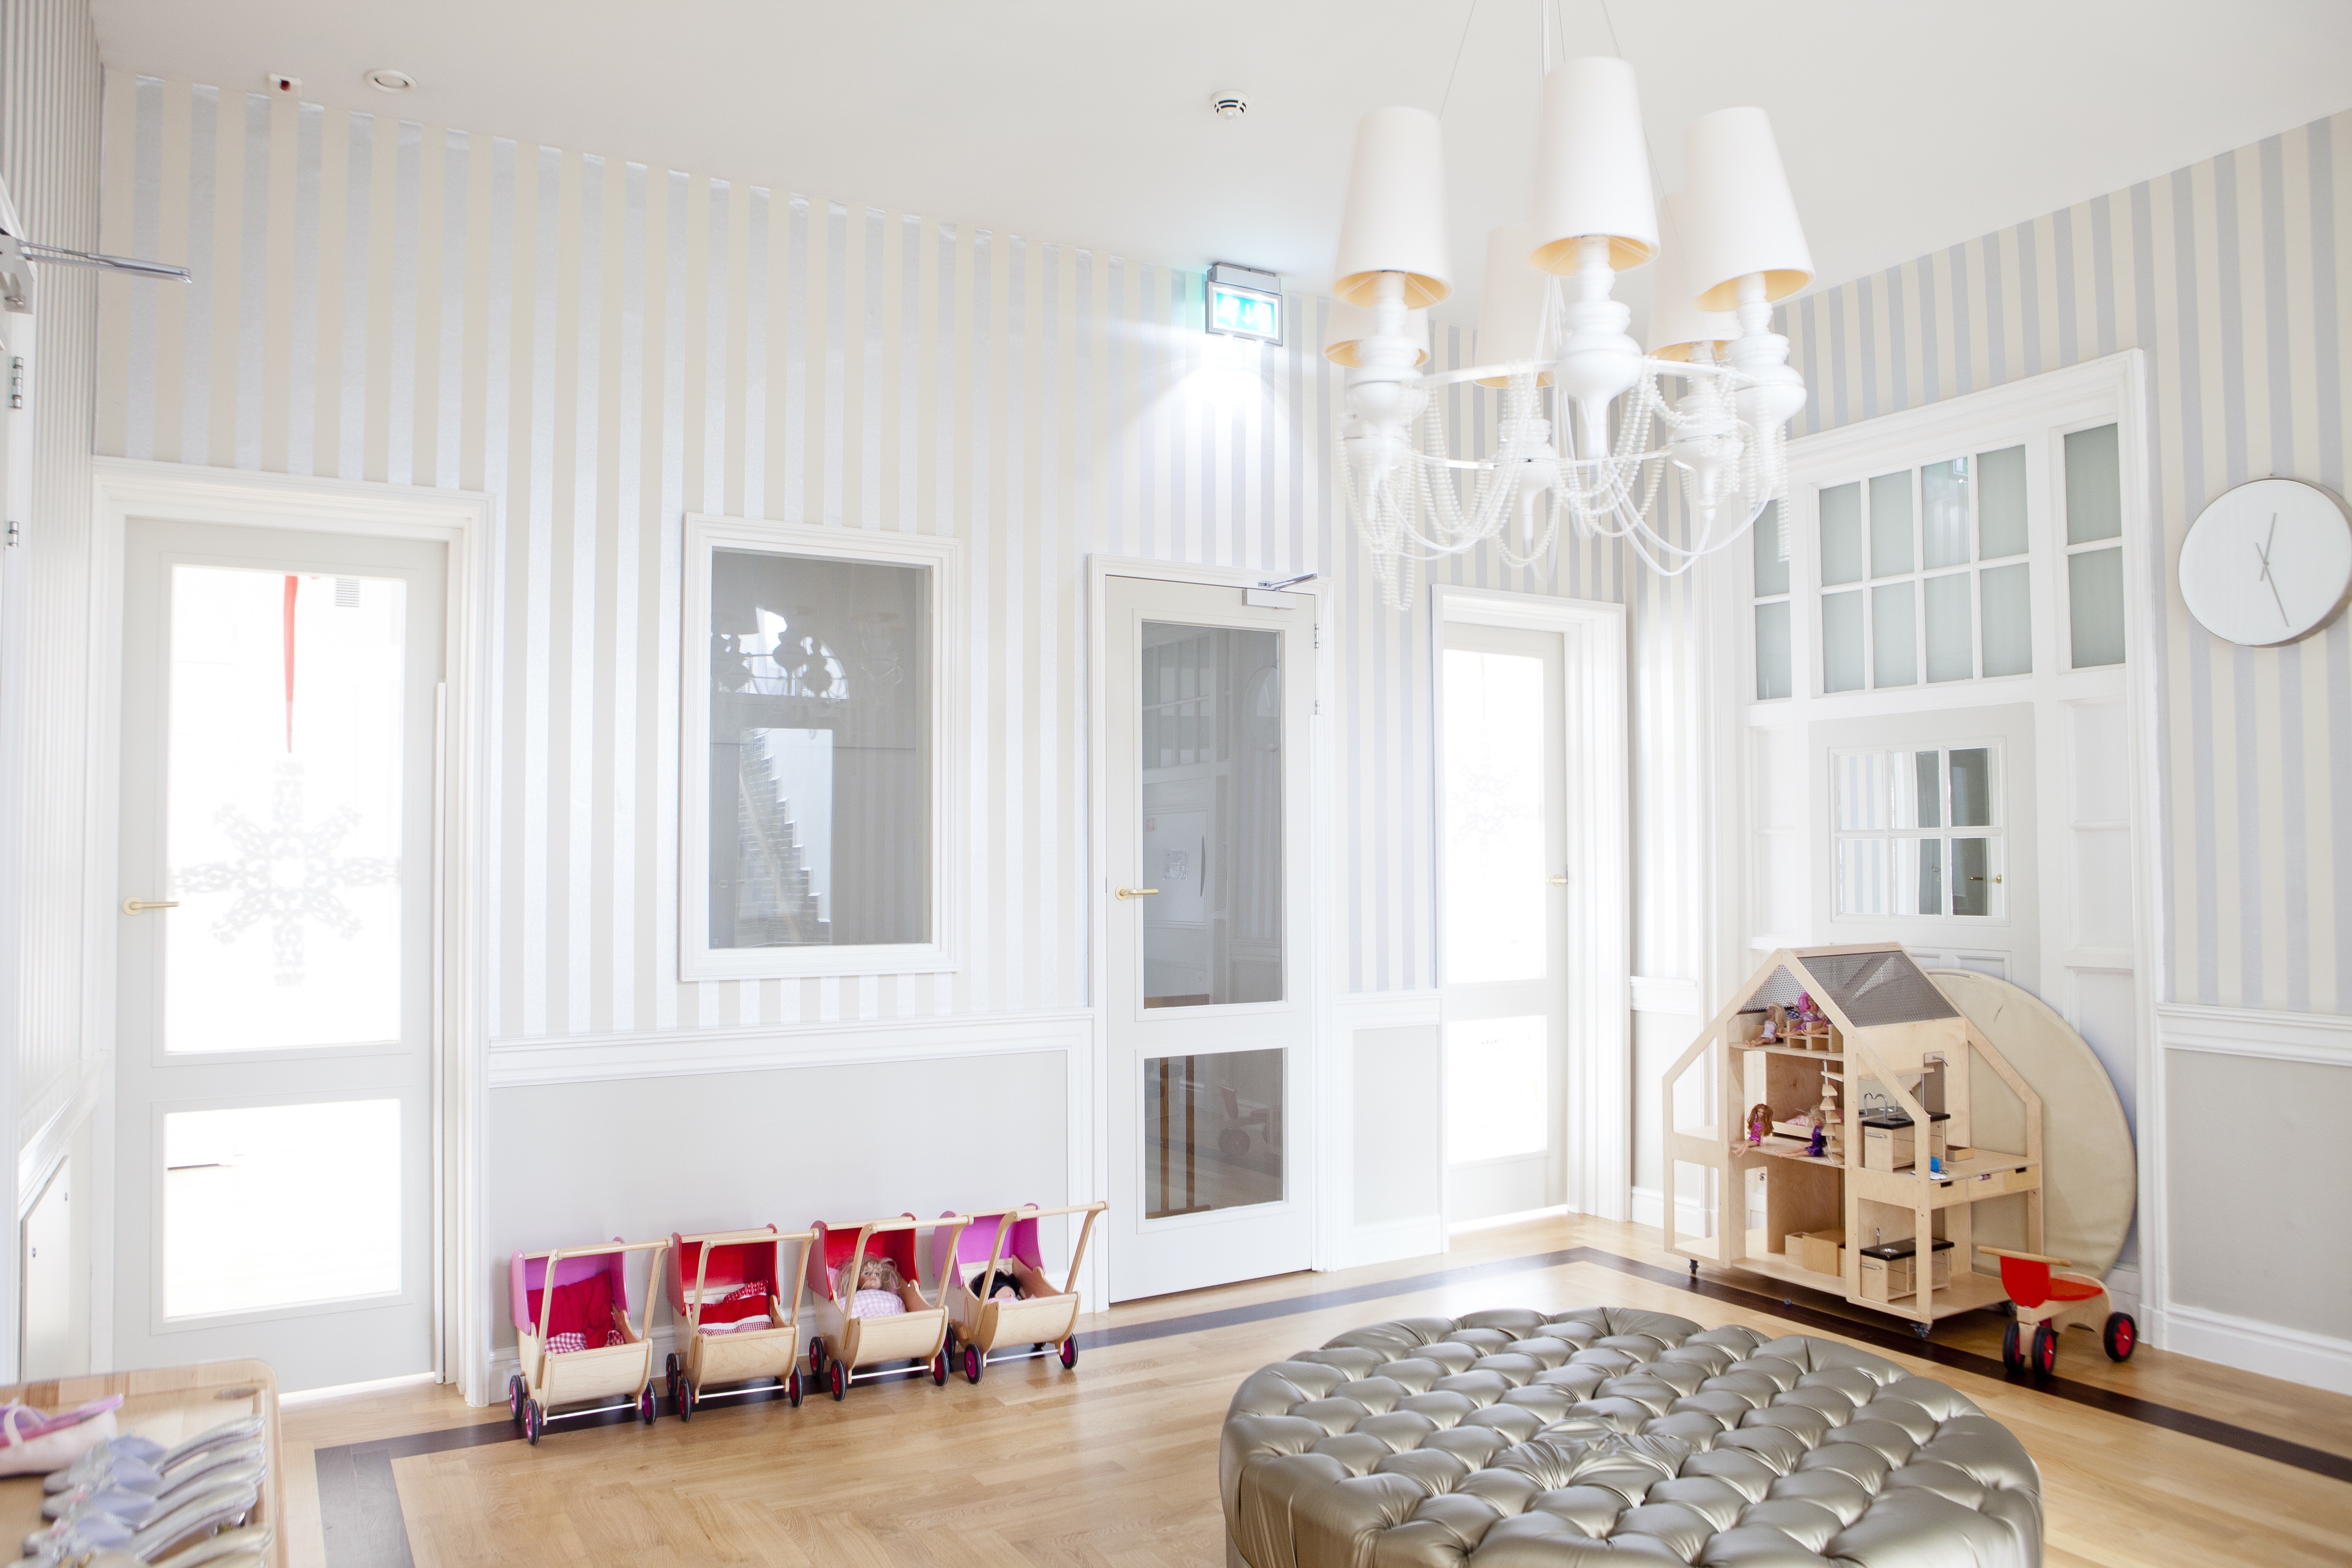
floor, interior, home, ceiling, decoration, cottage, property, living room, empty, furniture, room, bedroom, childhood, interior design, design, hardwood, farmhouse, toys, nursery, real estate, dining room, daycare, flooring, playroom, kids room, interior decoration